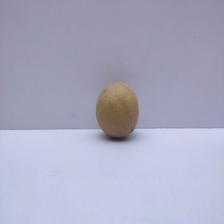
Size: Medium